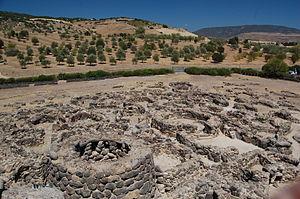
Su Nuraxi est un site archéologique sur lequel se trouvent les vestiges d'un ensemble de constructions défensives préhistoriques, situé à l'ouest de Barumini dans la province du Sud-Sardaigne en Sardaigne.